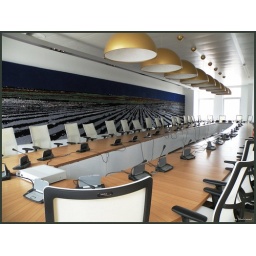
Vergaderzaal van de onlangs door koningin Beatrix geopende Nederlandse ambassade in Brussel